Middle East College

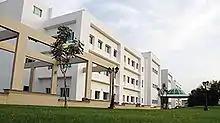
Teaching and Learning Block 1, named after the Islamic mathematician, astronomer and geographer, Abu Abdallah Muhammad ibn Musa al-Khwarizmi

Middle East College (MEC) is a private college based in Muscat, Oman. It is one of the leading higher education institution in the Sultanate of Oman, with over 5,100 students. MEC is affiliated to Coventry University, UK. It is located in the Knowledge Oasis Muscat.